Klostergade

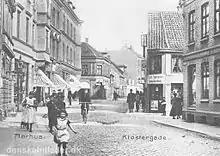
Klostergade in 1905

The street has existed since at least the 1300s when it was known by the Latin phrase "Apud fratres" (Behind the convent). The name references Our Lady's Priory which is situated on the street and was established no later than 1240. In 1562 the street had become known as "Bag Klosteret", the Danish equivalent of the original Latin phrase. The stream "Borrebækken" ran through Klostergade to Studsgade where it united with a stream from Vennelystparken.